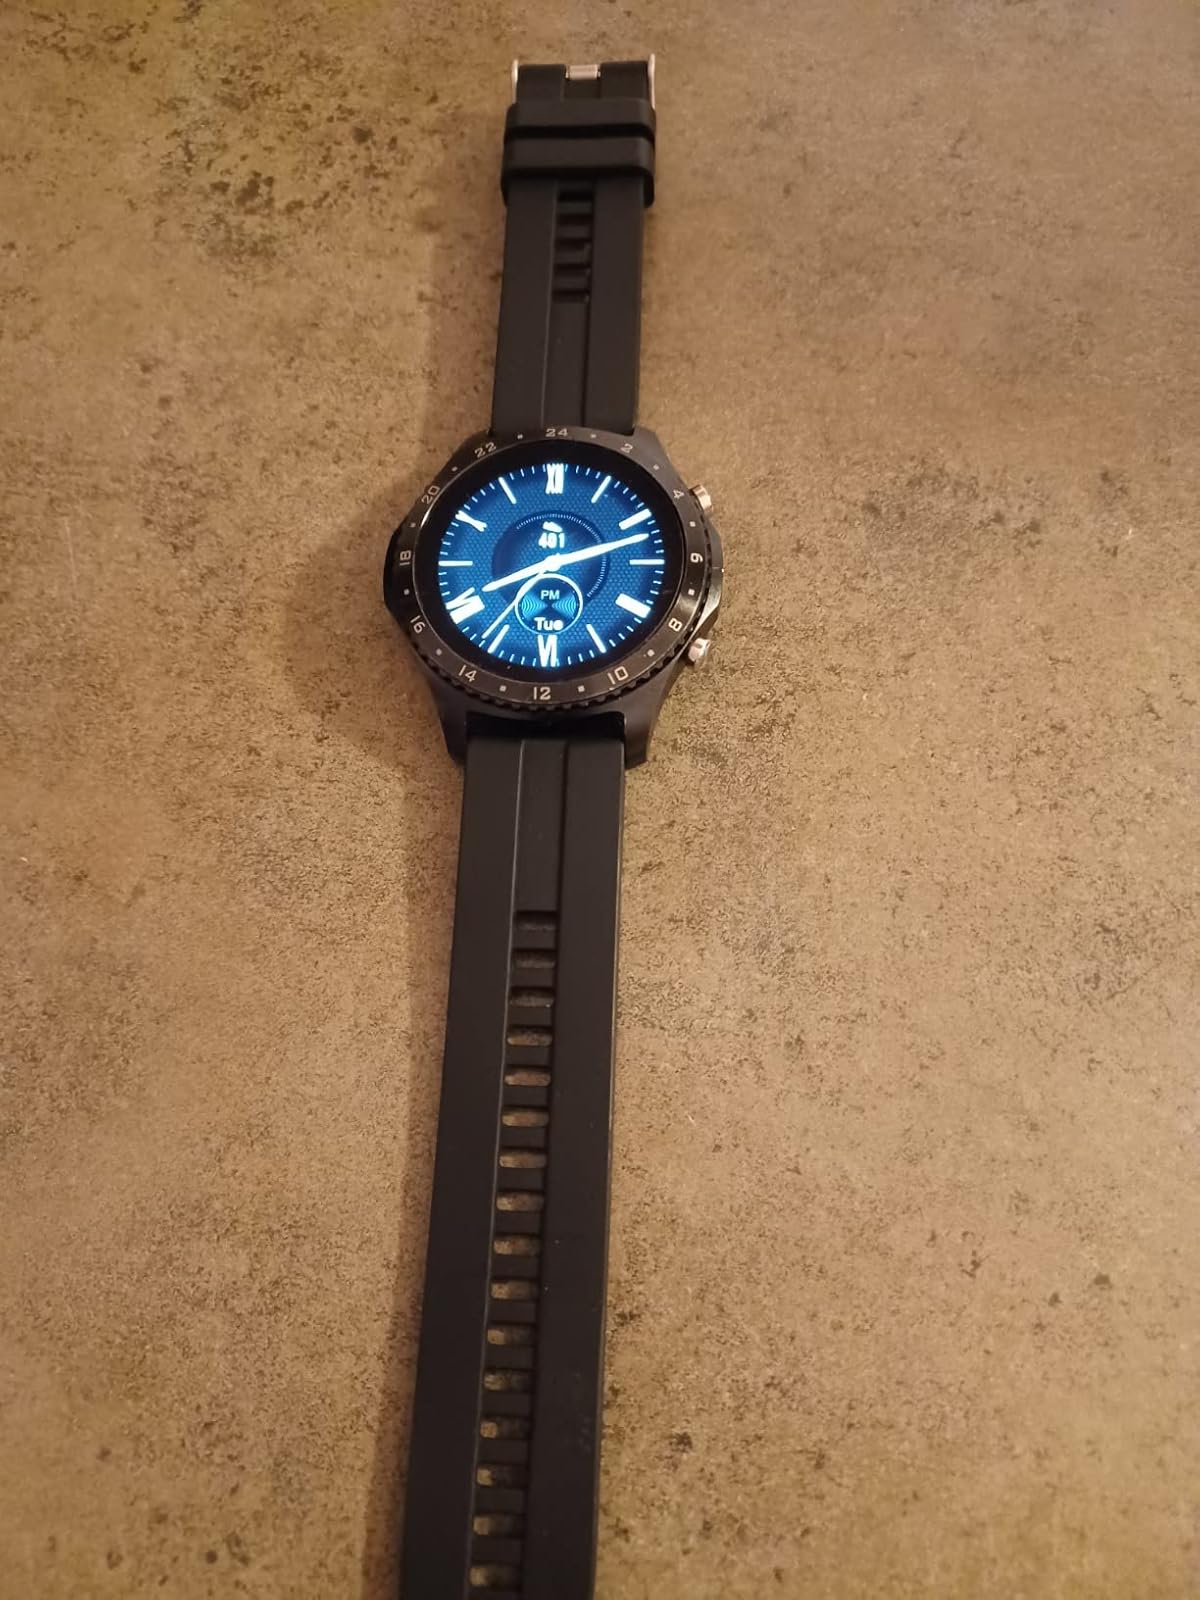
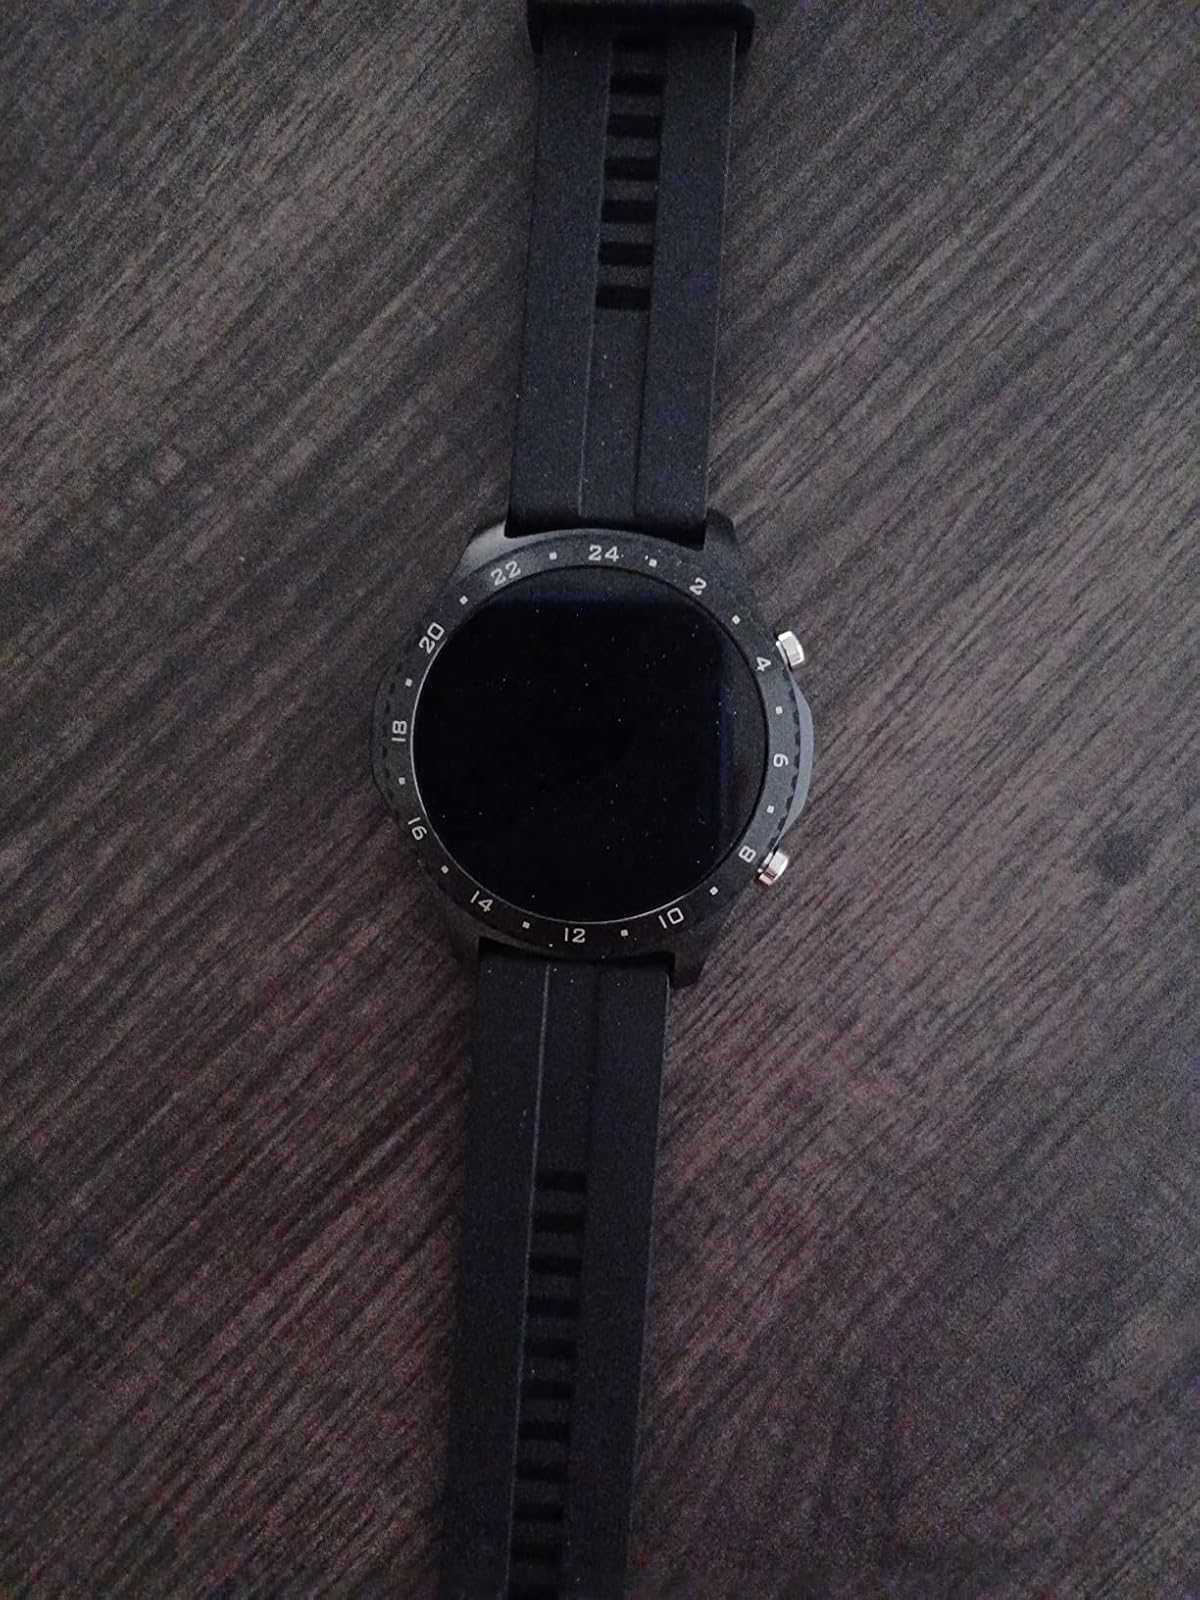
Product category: smartwatch
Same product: yes